A-League Men Grand Final

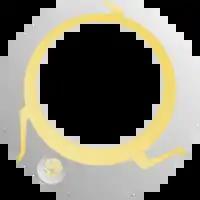
The A-League Men championship trophy

The A-League Men's championship trophy is the main prize for winning the grand final and being crowned champions. Designed by Sydney design company D3 Design, it resembles a laurel wreath. "We used this model as a basis for a unique, cutting-edge design – our trophy is a modern and versatile translation of the wreath. The winners can hold it above their heads as a symbol of success"." It is nicknamed the "Toilet Seat" due to its shape.